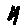
Label: 4